Nagashima Dam Station

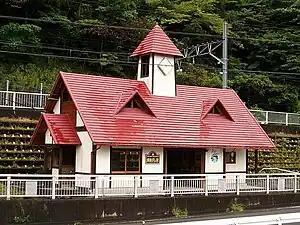
Nagashima Dam Station in July 2009

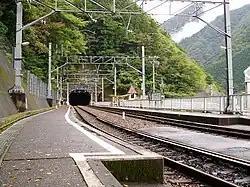
Nagashima Dam Station

Nagashima Dam Station is served by the Ikawa Line, and is located 11.4 kilometers from the official starting point of the line at .